Midhurst

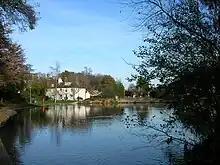
South Pond

South Pond is the second oldest structure in Midhurst, second only to St. Ann's Castle: it is thought to have been dammed in the early 12th century as a fish-pond for the Castle. To the west the South Mill was in existence by 1284, and used initially to grind corn. In 1634 it was converted to a fulling mill, and in the mid-1800s it was converted again to leather production. The pond is prone to silting due to its underlying greensand geology, and has in recent years become polluted and lifeless, in large part due to over-population of ducks as a result of artificial feeding. The South Pond Group was established in 2012 to conserve and develop the area around the South Pond as a wildlife corridor. Activities include clearance parties, water quality monitoring, newsletters, talks and maintaining notice and interpretation boards. Major renovation works, involving dredging and establishing reed and waterplant beds to reconstitute the natural ecology, capable of supporting a full range of pond life, were undertaken in 2014– 2015, under the leadership of the South Pond Group with community support.